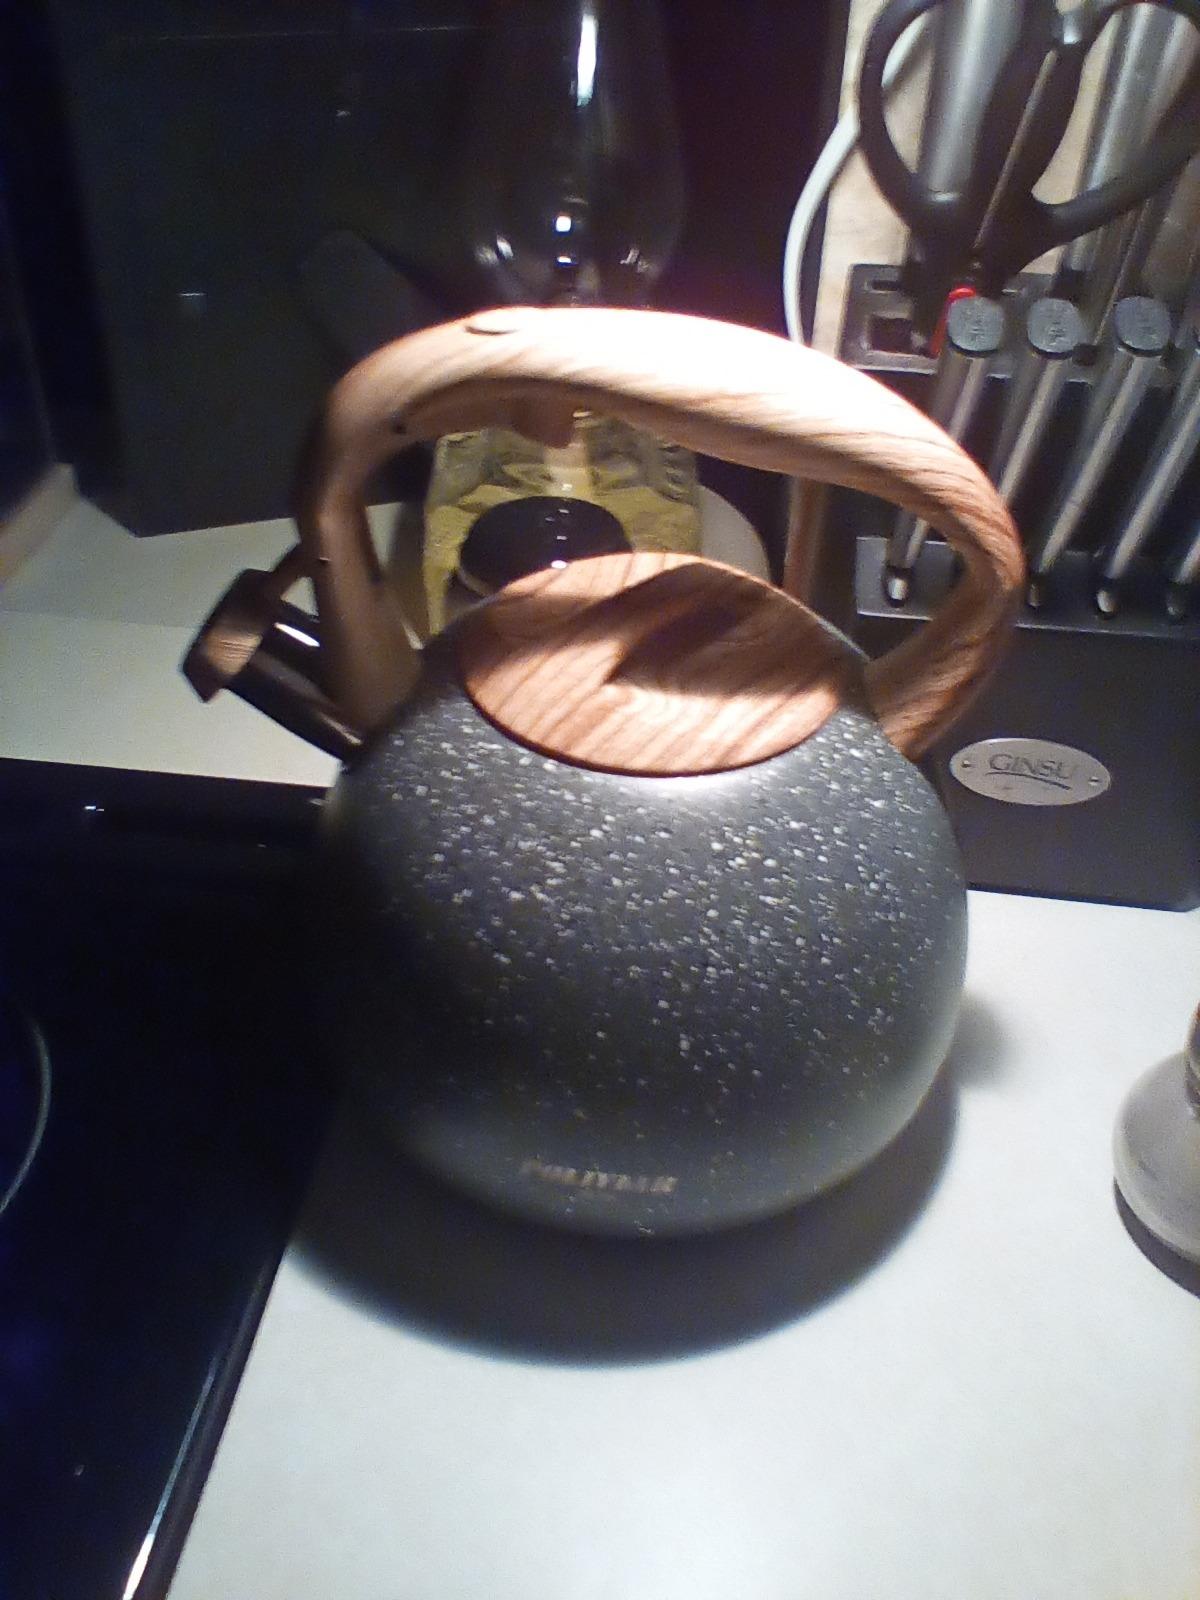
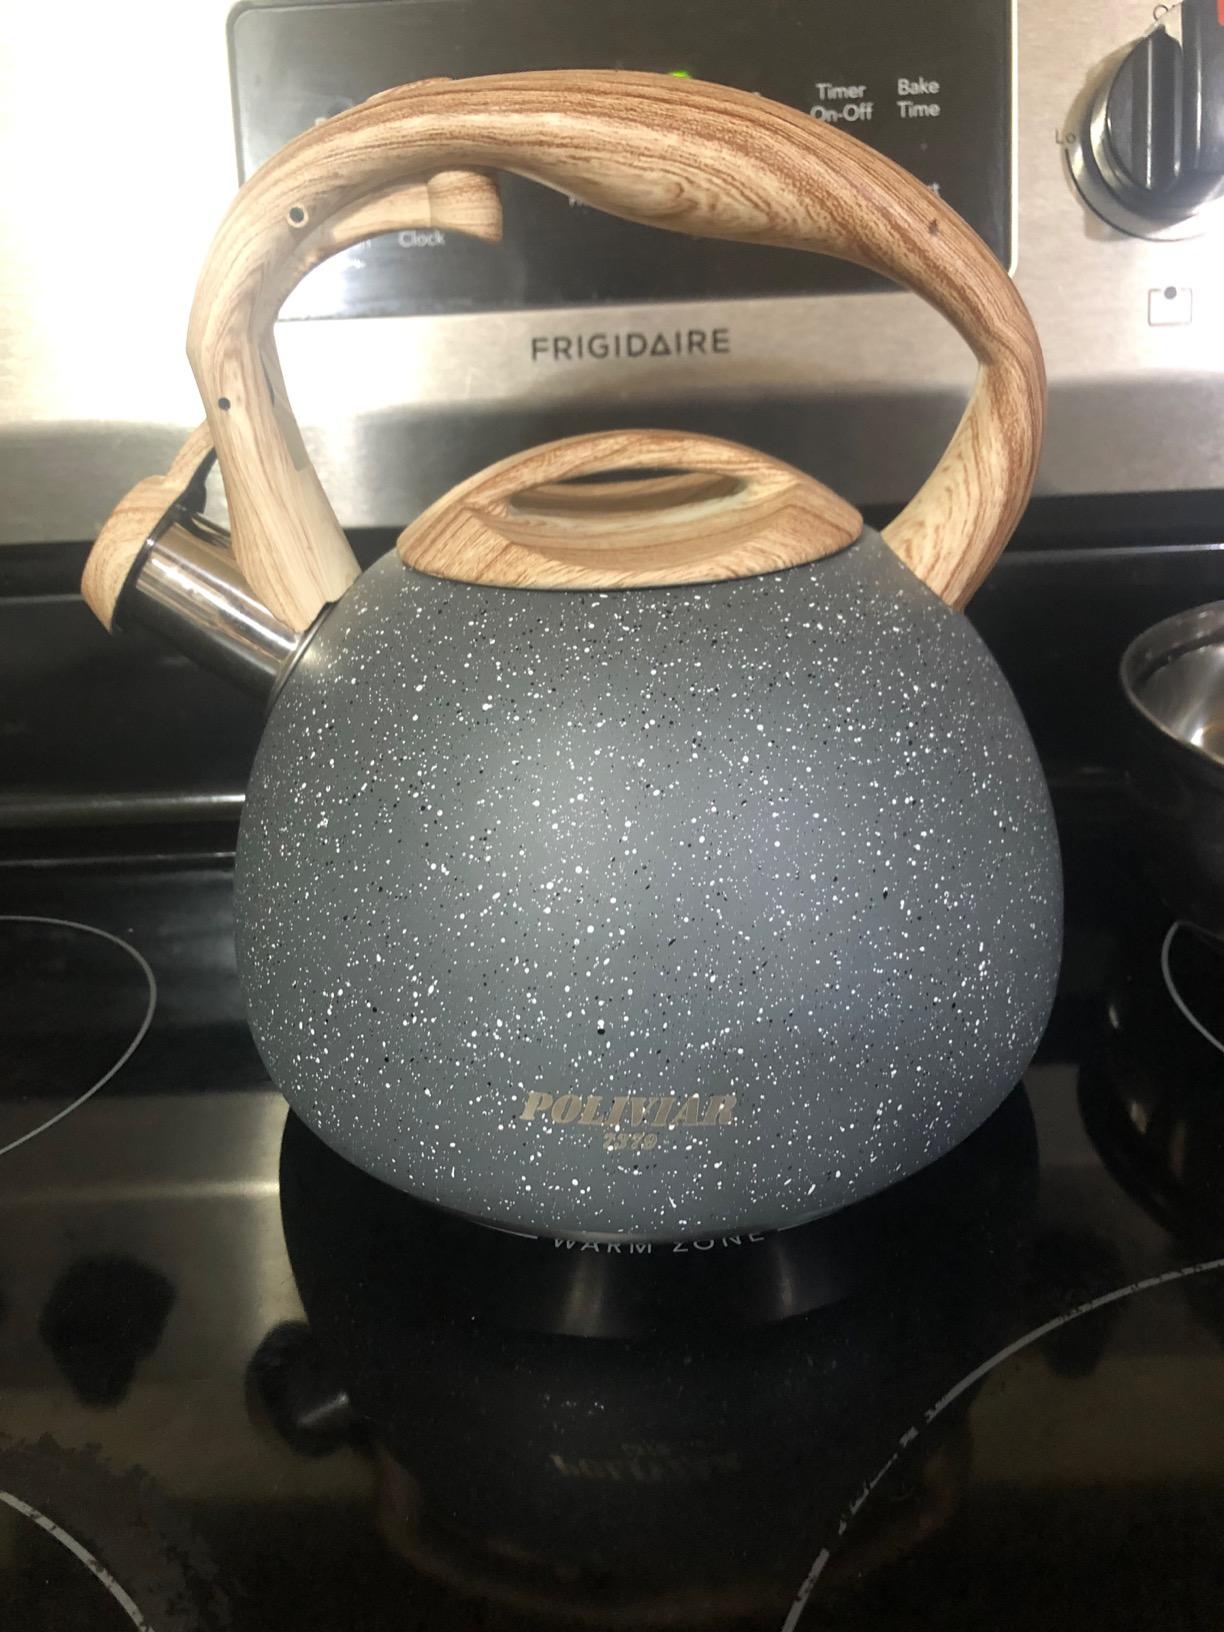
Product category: items_kettle
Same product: yes